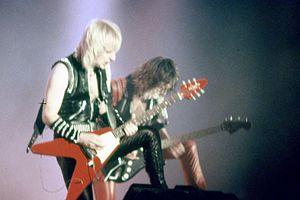
Judas Priest est un groupe de heavy metal traditionnel britannique, originaire de Birmingham. Fondé en 1969 par le guitariste K. K. Downing et le bassiste Ian Hill, Judas Priest est l'un des groupes les plus influents de la scène heavy metal, notamment grâce à la voix au registre très étendu du chanteur Rob Halford, à son style musical caractérisé par l'utilisation de deux guitaristes solistes, et à ses performances scéniques hautes en pyrotechnie. Il est aussi reconnu comme l'un des leaders de la new wave of British heavy metal.